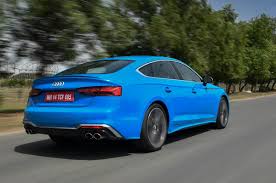
Label: noambulance